Aishworya Shrestha

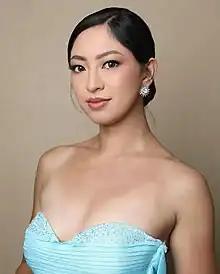
Aishworya Shrestha in 2022

Aishworya Shrestha (born 26 November 1997) is a Nepalese pageant titleholder as Miss Grand Nepal 2022. She represented Nepal in Miss Grand International 2022. She is a Nepali social worker and activist known for her work in establishing impactful grassroots programs related to mental health, education, women's empowerment, and civic engagement.